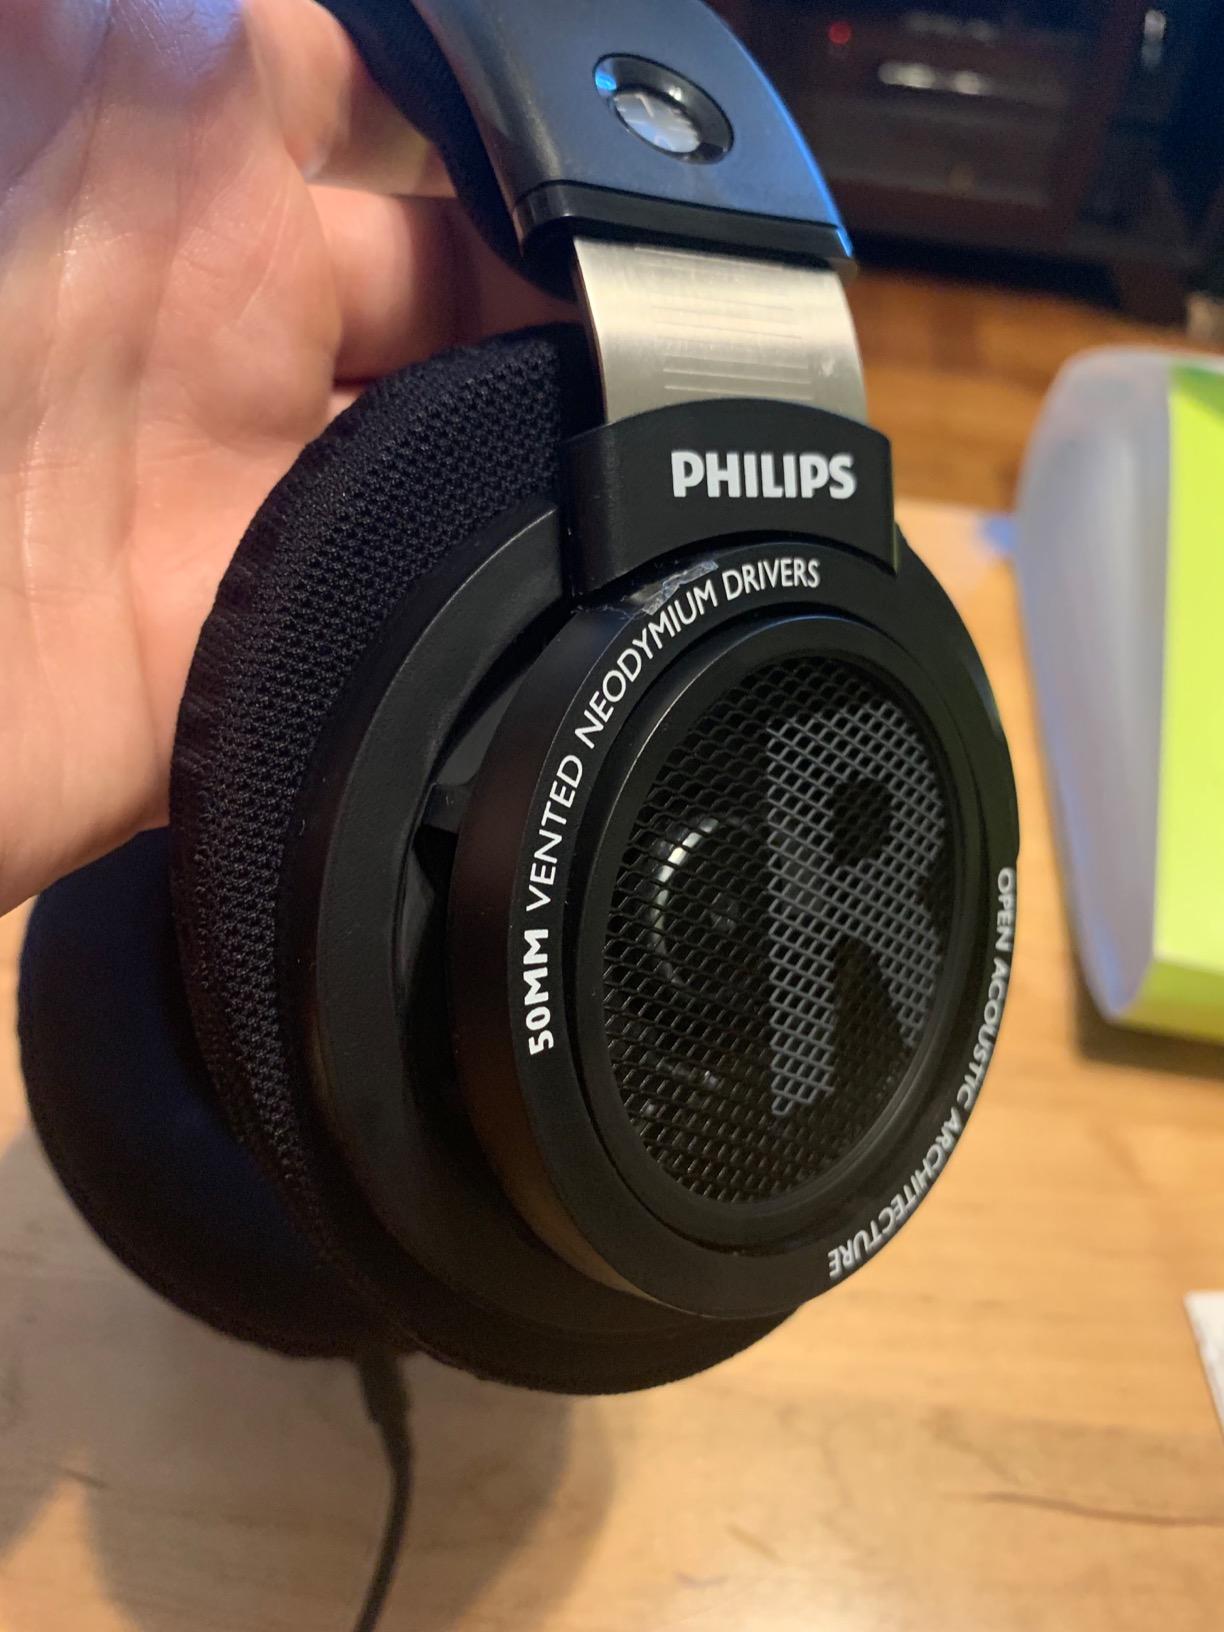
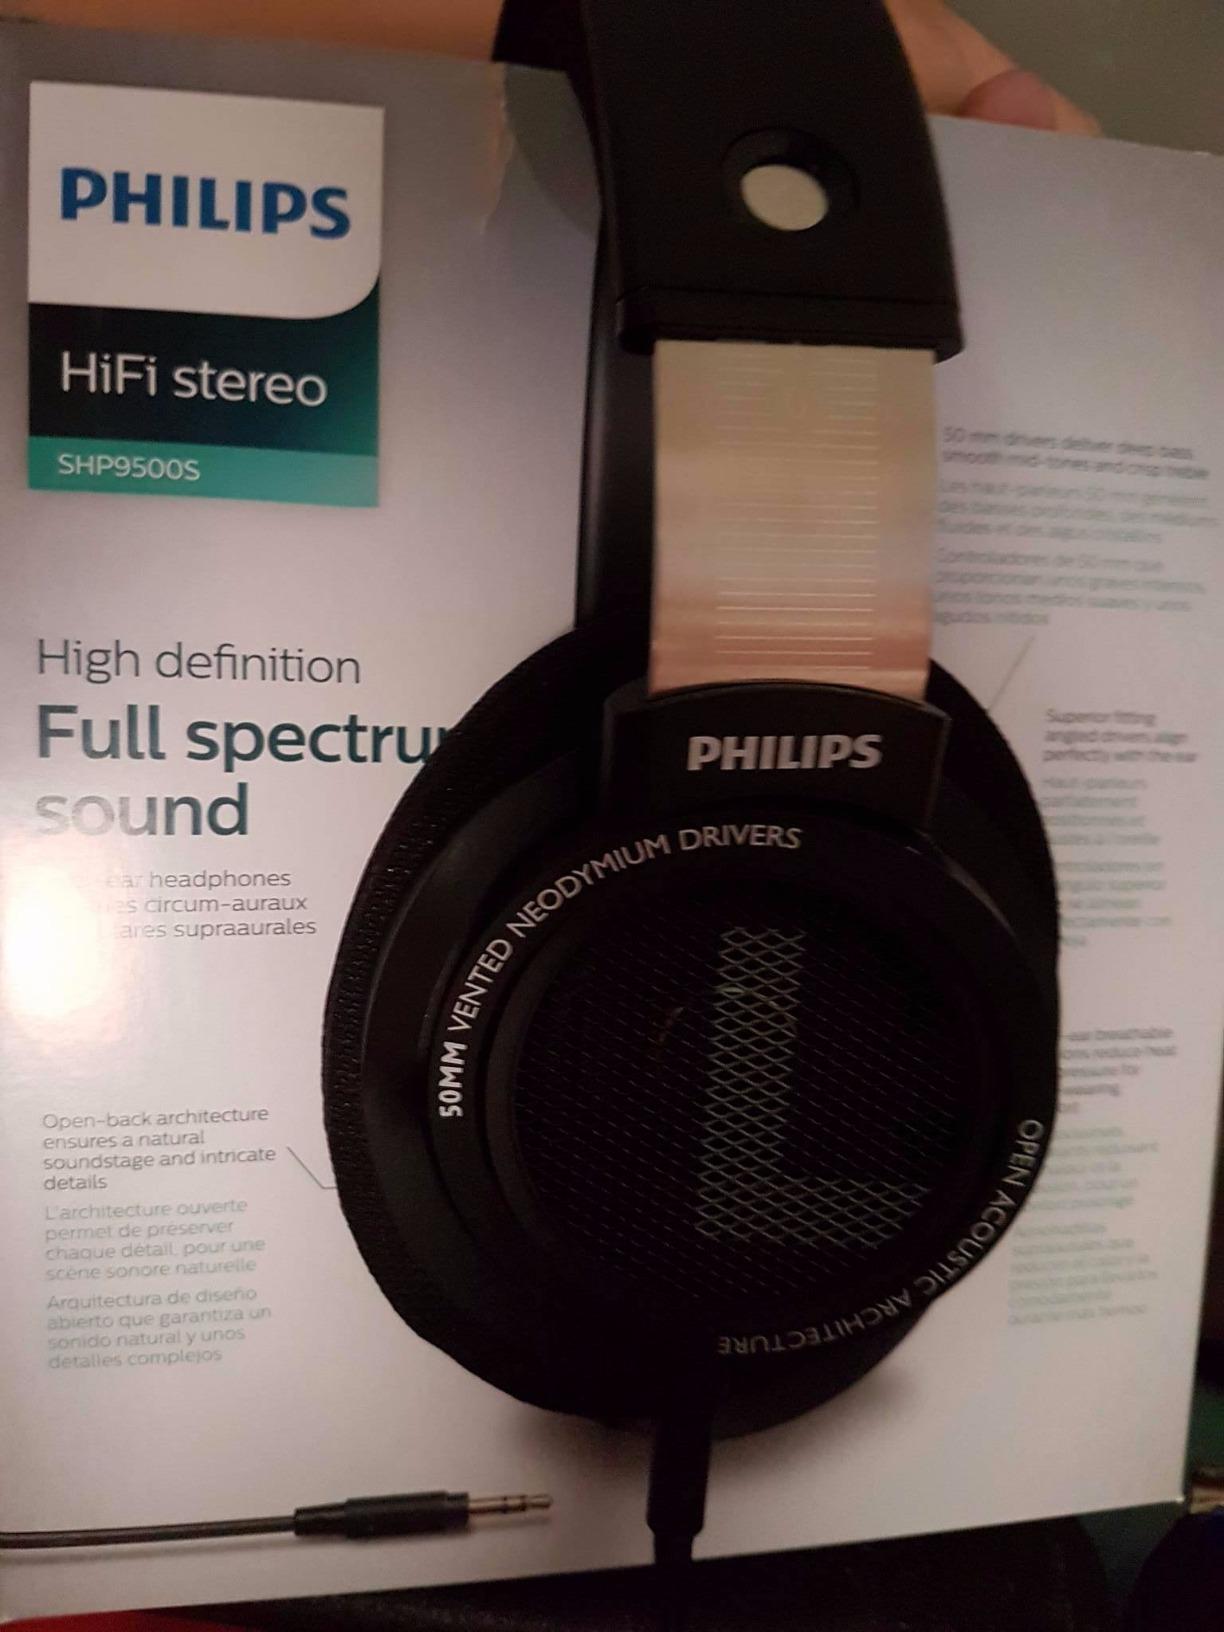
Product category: headphones
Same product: yes